Ivybridge

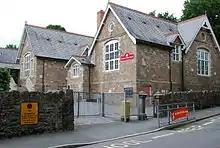
Erme Primary School – the town's first school

The shopping area is mainly along Fore Street, with some small shops and restaurants situated in the Glanvilles Mill shopping centre which is accessible from Fore Street and the car park.